Mansfield Wrotto

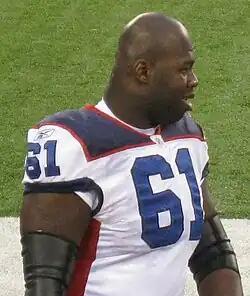
Wrotto with the Bills in January 2011

Mansfield Chell Wrotto, Jr. (born October 12, 1984) is a Liberian former American football guard who played in the National Football League (NFL). He was drafted by the Seattle Seahawks in the fourth round of the 2007 NFL draft. He played college football at Georgia Tech.